Palenque, Chiapas

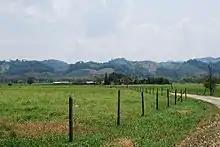
Ranch just outside the city of Palenque

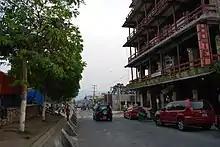
Hotels in the inner city

The municipality is considered to be highly marginalized economically. Of those economically active, 51.86% are employed in farming and livestock. 49.26% of those in this sector do not receive wages, with only half a percent receiving more than five payments per year. 10.36% are employed in construction and industry, of which just under 6% do not receive payment. 35.62% are employed in commerce and services including tourism. This is above the regional average and about equal to the state average. About 6.5% of these workers do not receive any wages.